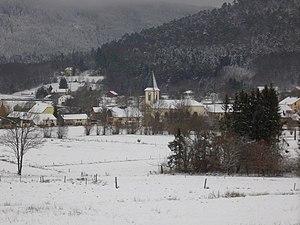
La Houssière est une commune française située dans le département des Vosges, en région Grand Est.